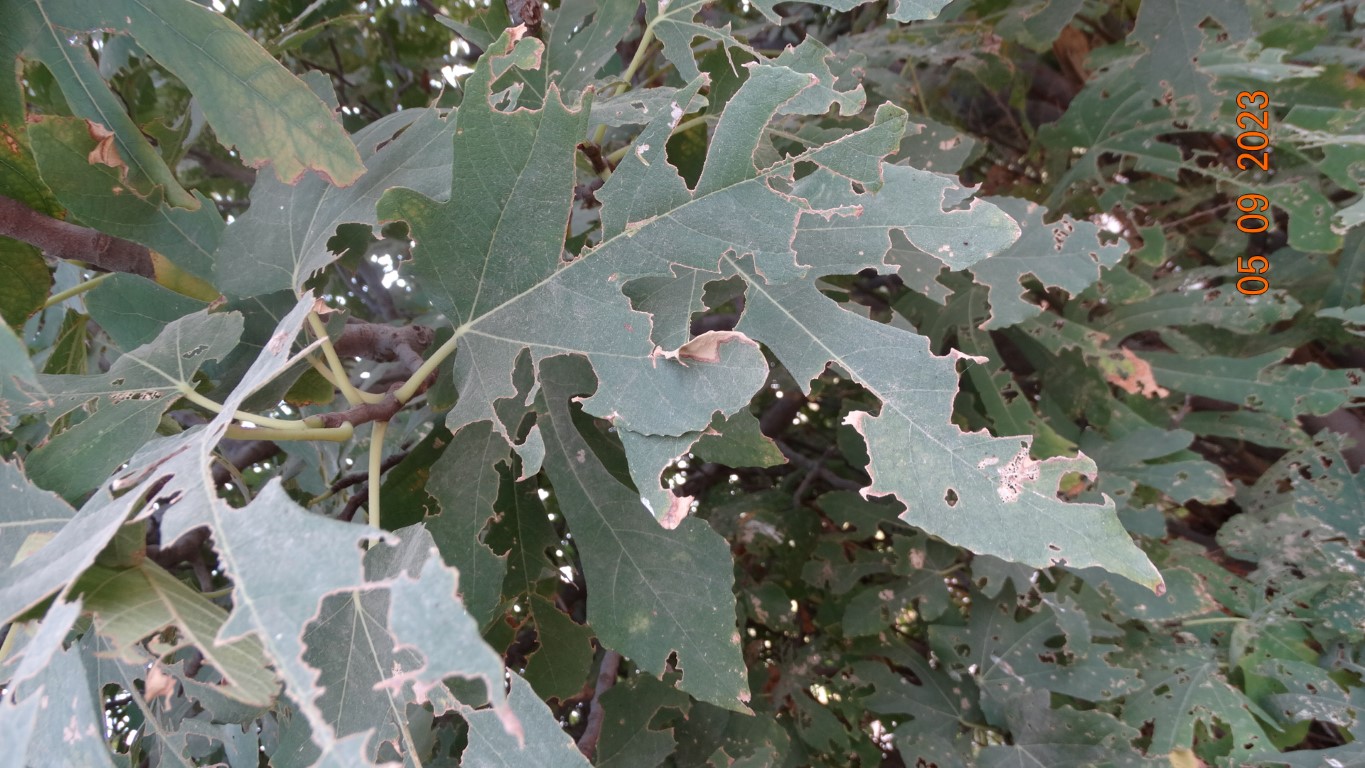
Label: infected